Spanish immigration to Venezuela

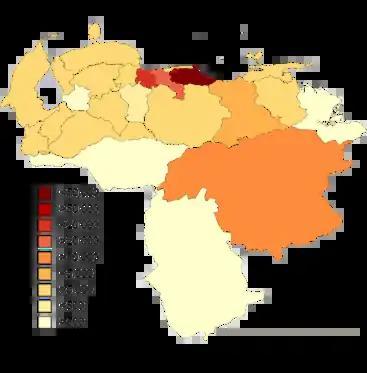

Spanish Immigration to Venezuela began around 1500, when the Spanish first landed on and conquered the territory, and immigration continues to the present day. There are many Venezuelans of Spanish origin, especially from the Canary Islands (known as "Isleños"). And by this event, most White and multiracial (Moreno, Pardo, Mestizo, and Mulatto) Venezuelans have Spanish ancestry.